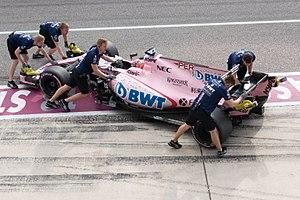
Le Grand Prix automobile des États-Unis 2017, disputé le 22 octobre 2017 sur le Circuit des Amériques, est la 973ᵉ épreuve du championnat du monde de Formule 1 courue depuis 1950. Il s'agit de la quarante-deuxième édition du Grand Prix des États-Unis et de la trente-quatrième comptant pour le championnat du monde de Formule 1. Ce sixième Grand Prix disputé sur ce circuit situé à Austin est la dix-septième manche du championnat 2017.